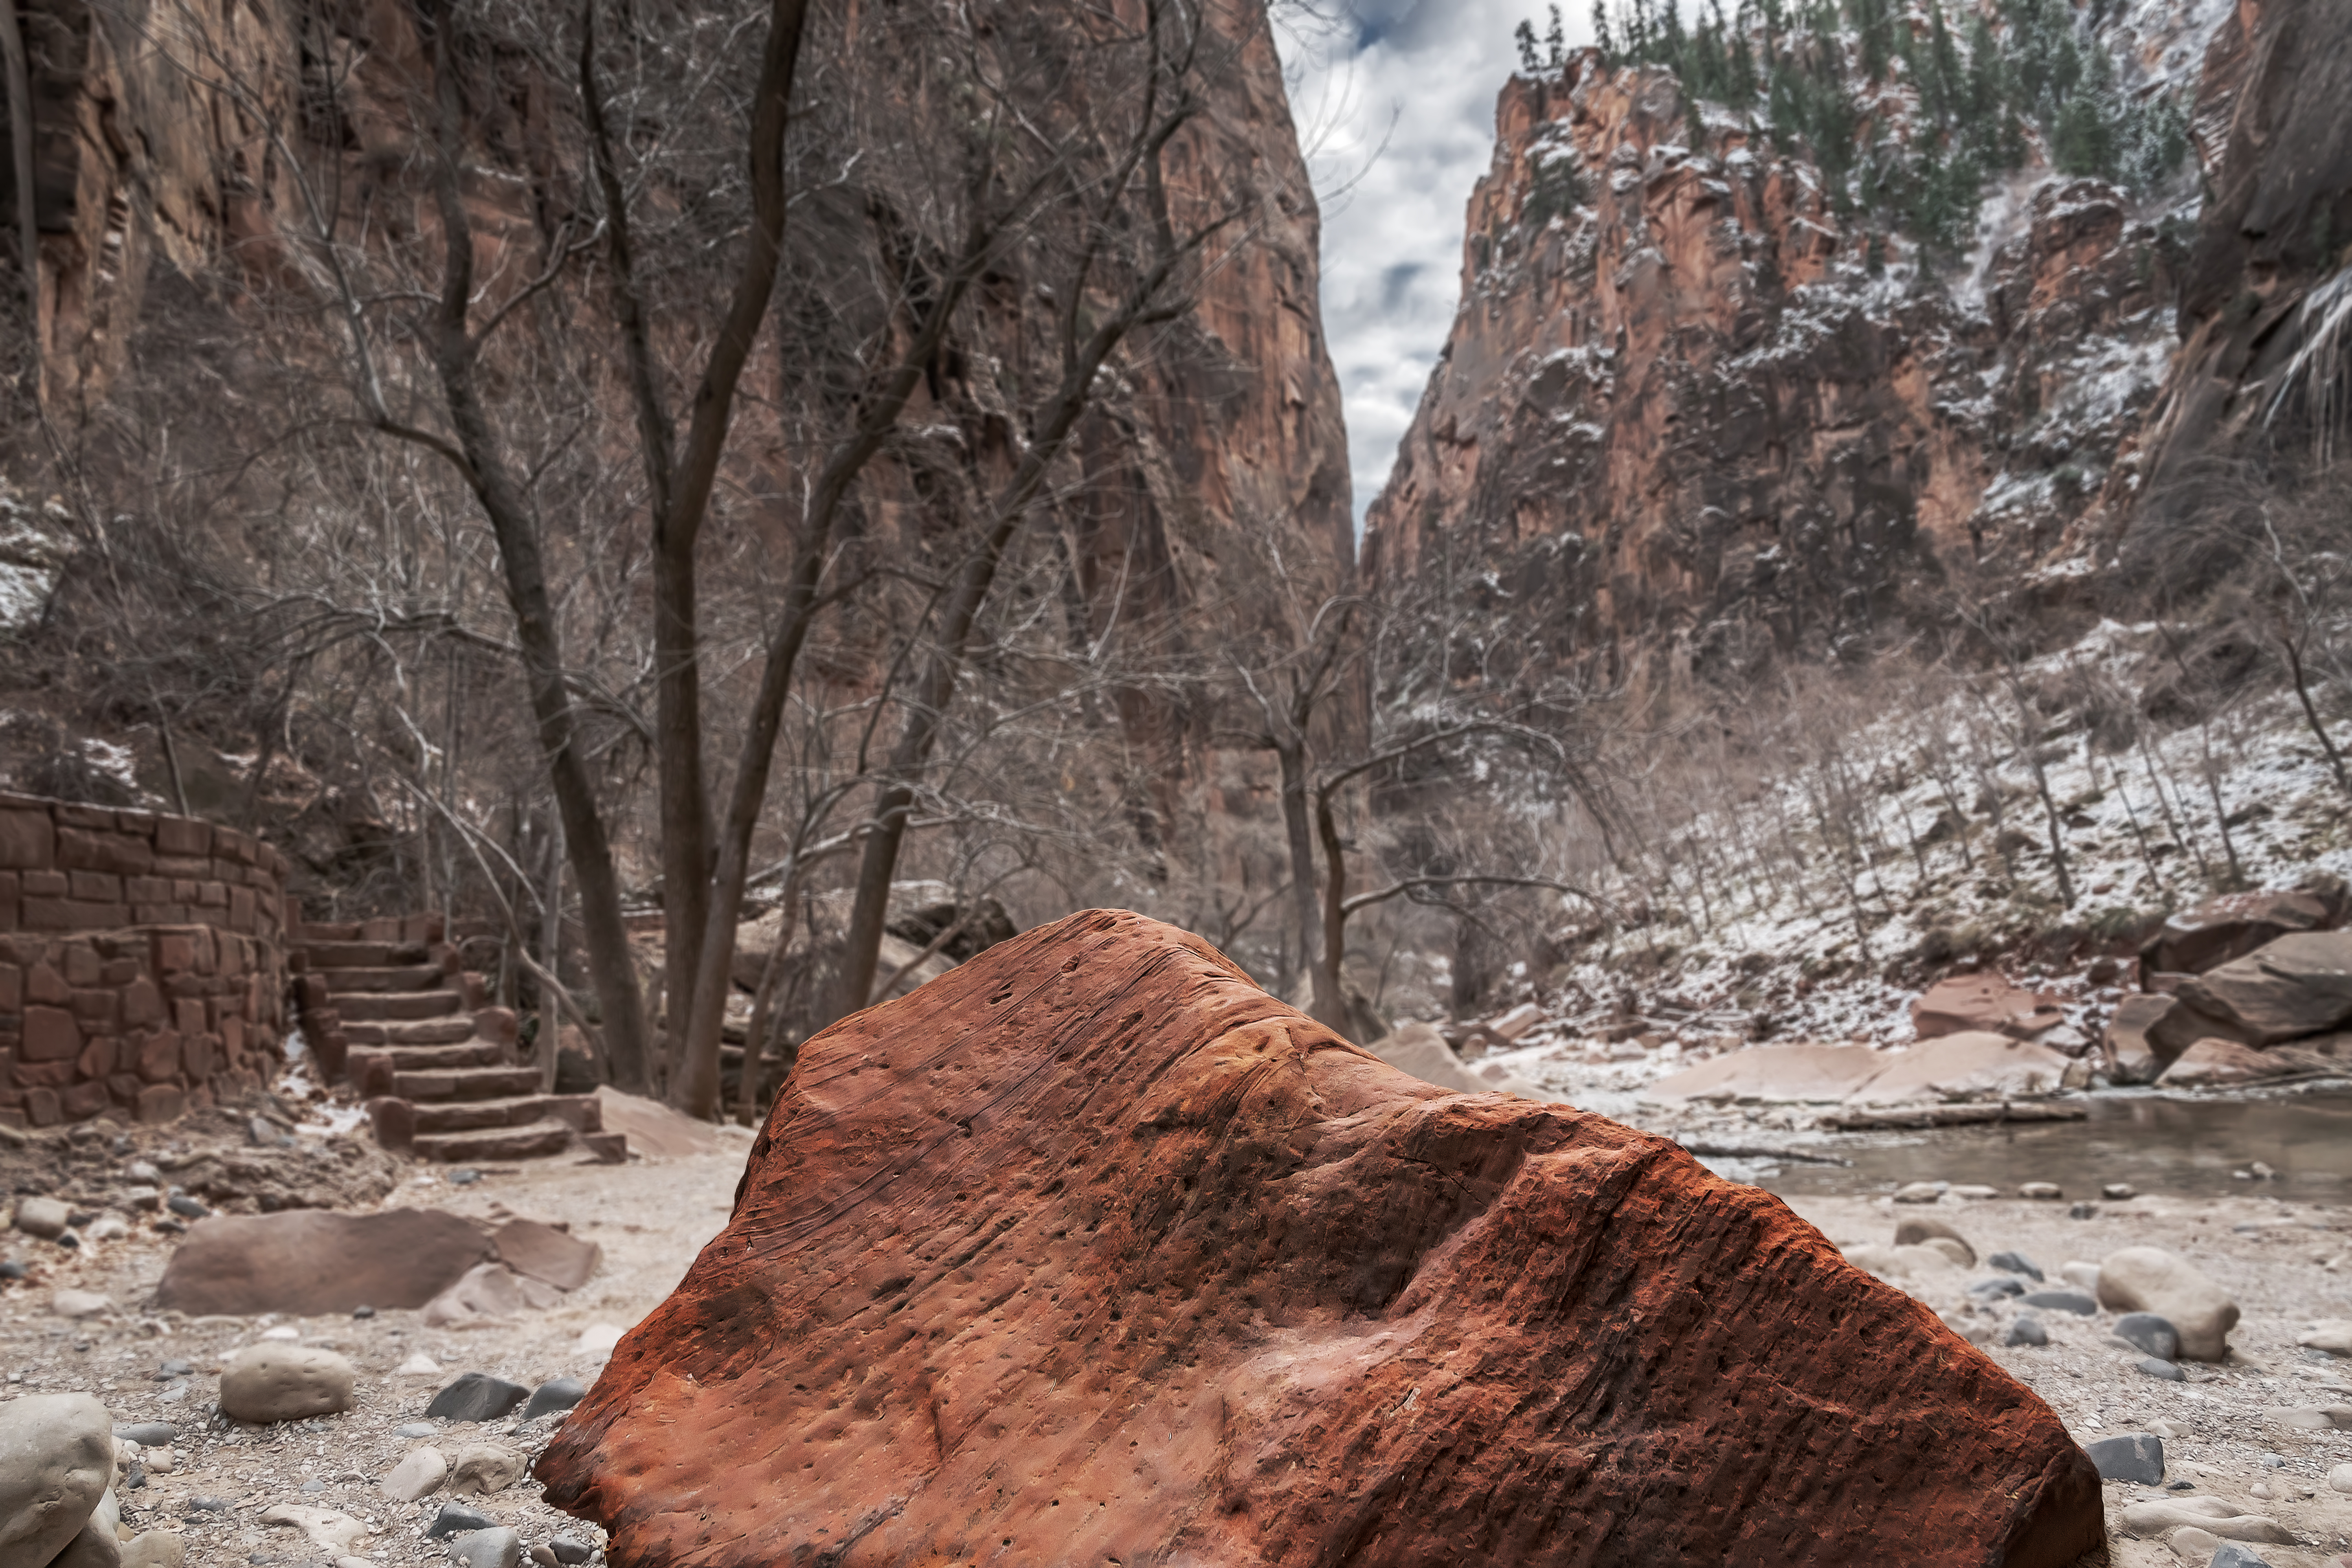
geotagged, Springdale, united states, usa, utah, Zion Lodge, a6500, American National Park, attraction, beautiful, canyon, clouds, destination, feet, gorgeous, hiking, iron county, Kane County, Kolob Canyon, landscape, model, mountain, naked, narrows, national park, National Park in Utah, national park service, natural, nature, Navajo Sandstone, nps, nude, Riverside Walk, rock, scenery, scenic, serene, sightseeing, skin, sky, sony, SONY a6500, SONY Alpha 6500, sony mirrorless, Southwestern Utah, Springdale Utah, stone, terrain, tourist attraction, Tourist Desert, travel, Travel Blog Photo, travel photography, US National Park, vacation, virgin river, washington county, wife, wilderness, winter, zion, zion national park, badlands, tree, formation, outcrop, natural landscape, geology, bedrock, geological phenomenon, wadi, boulder, woody plant, plant, state park, soil, Bigtree, trunk